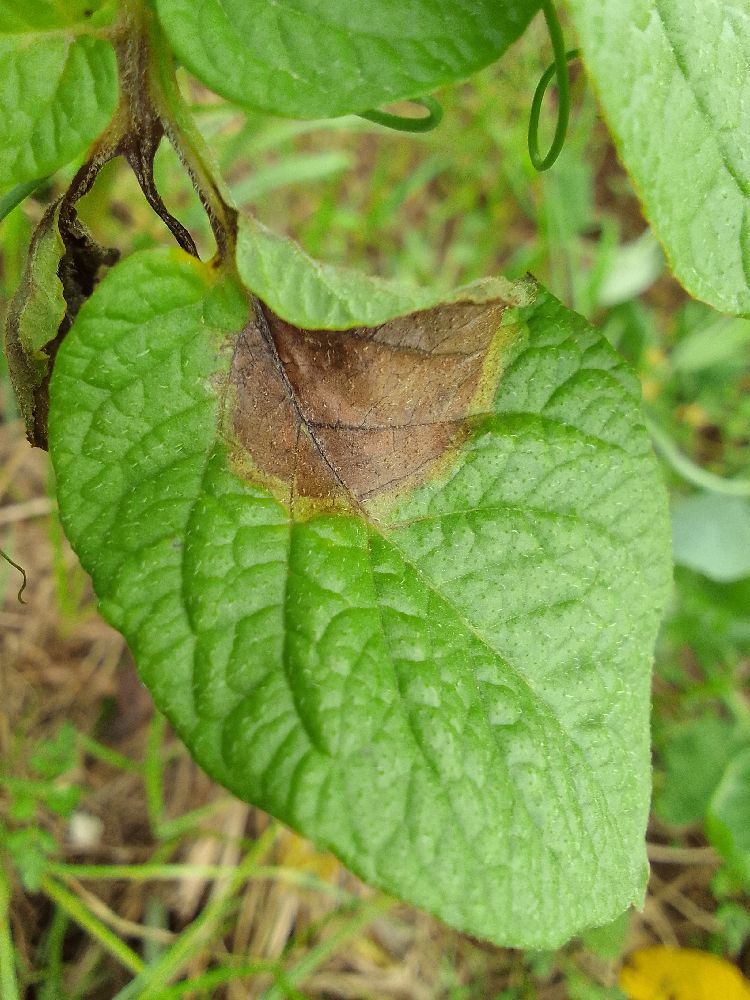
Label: Late blight